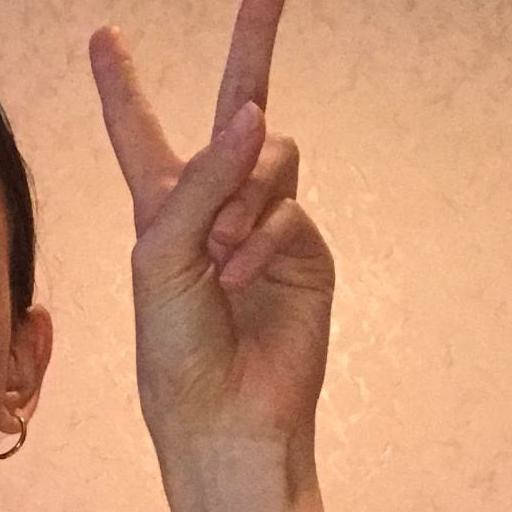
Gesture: peace